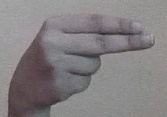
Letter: ain